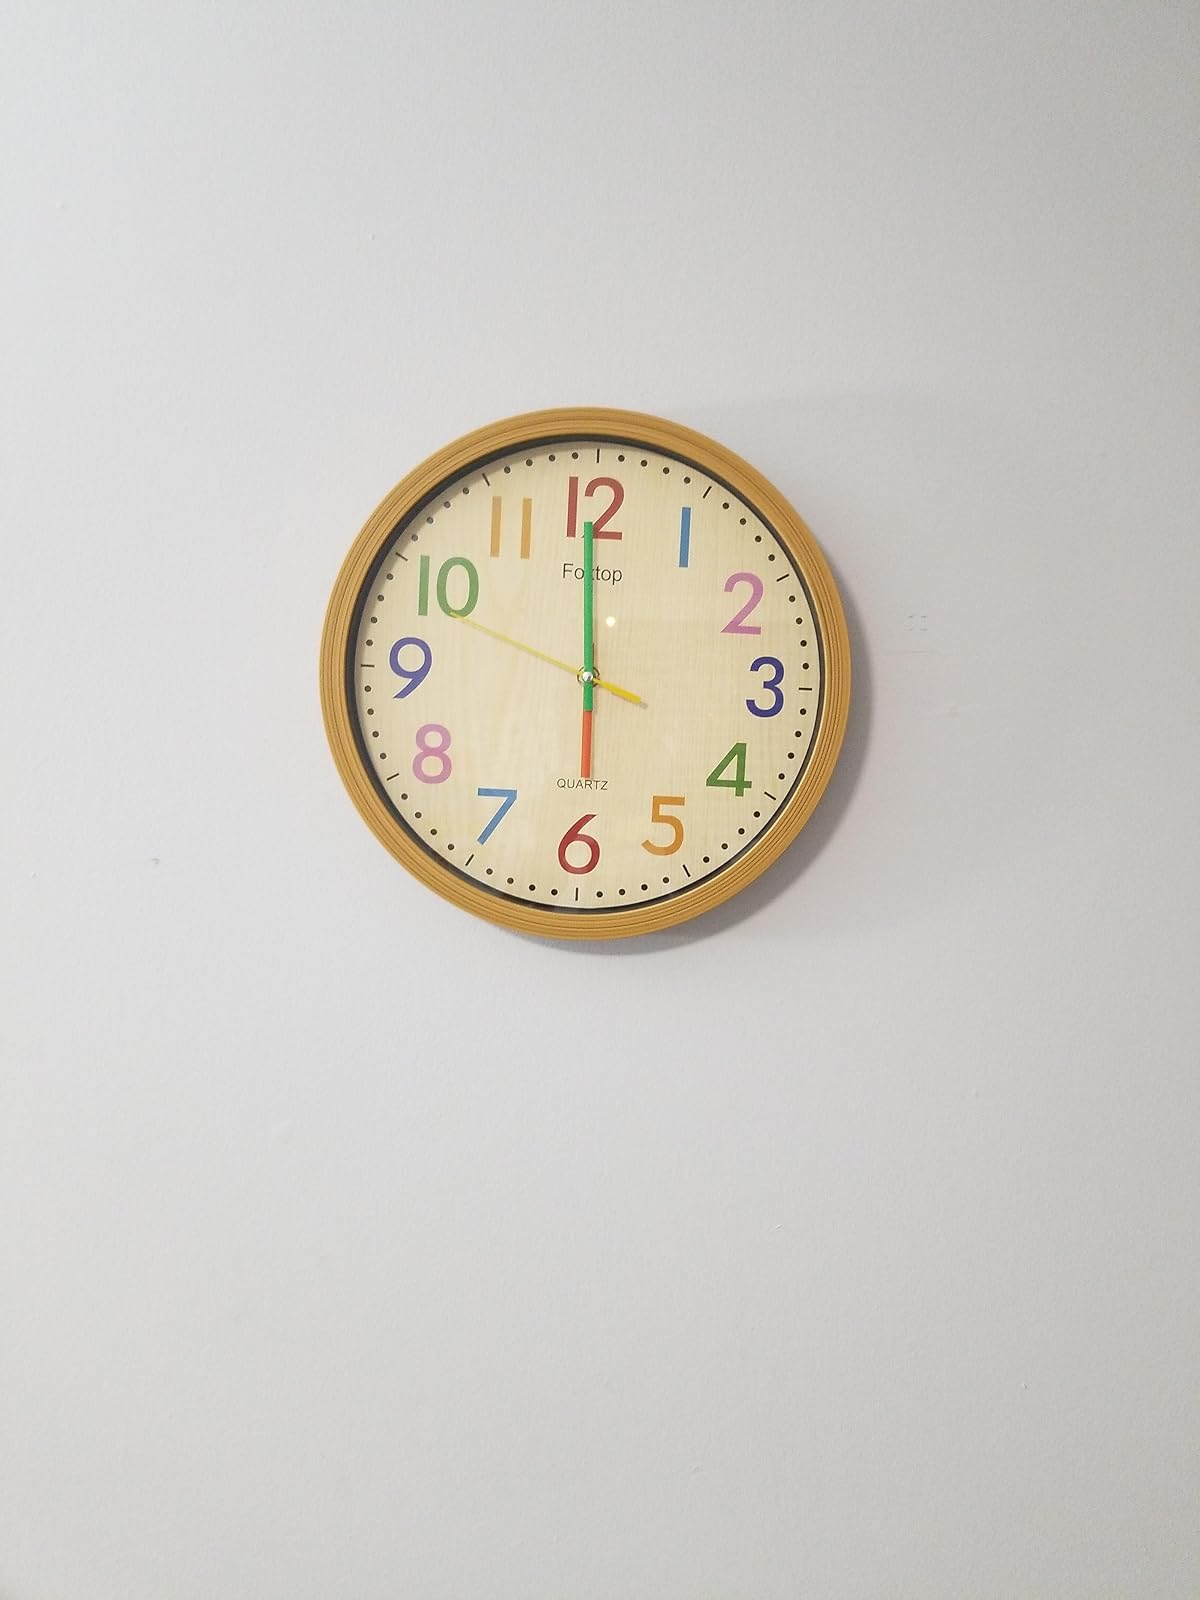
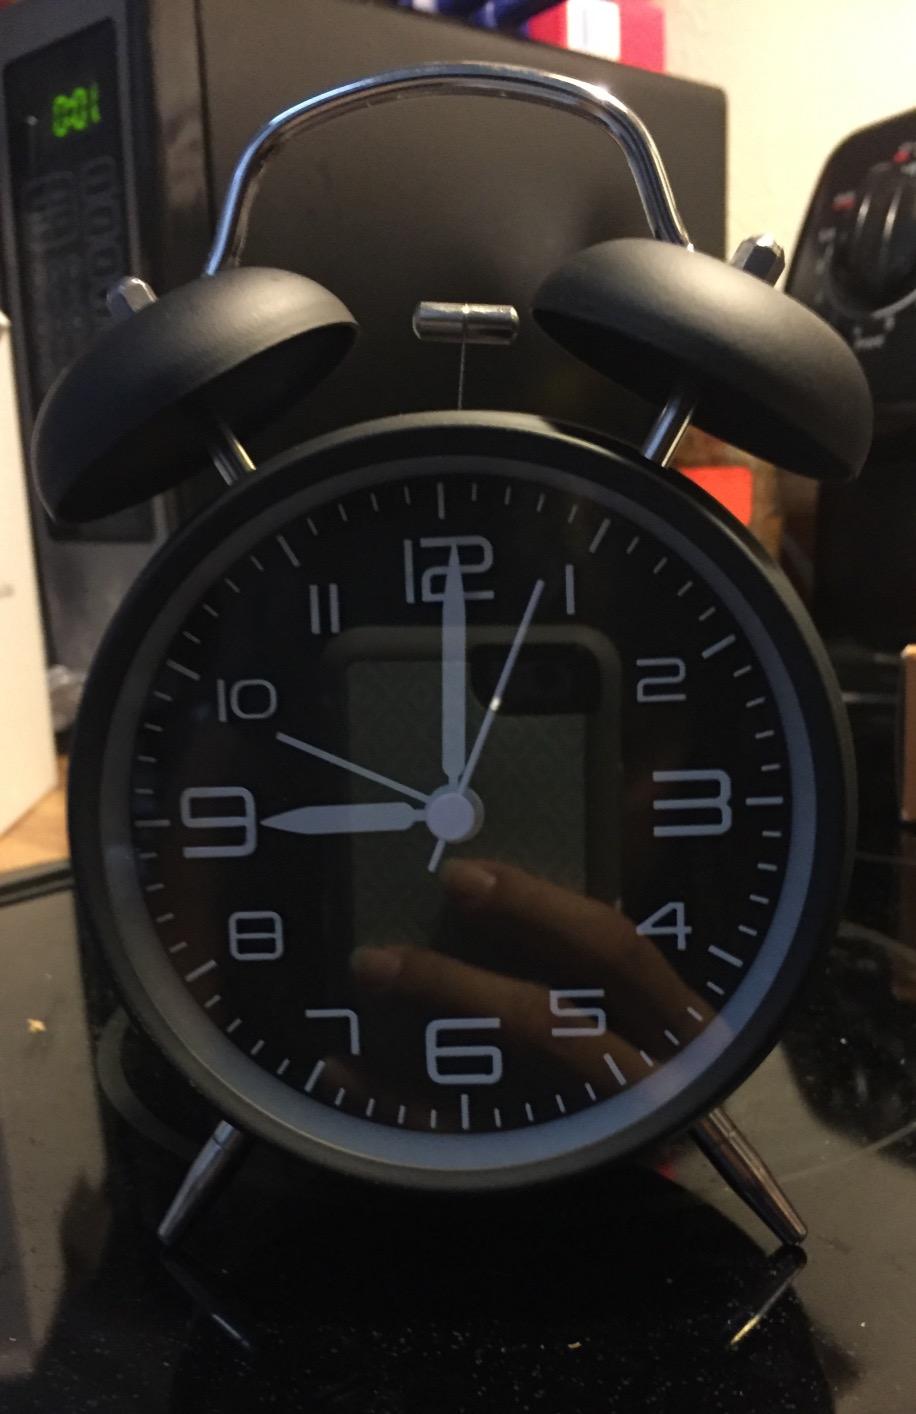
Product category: clock
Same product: no